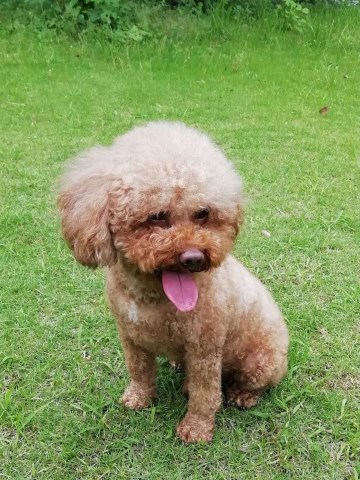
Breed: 2925-n000114-toy_poodle